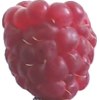
Label: raspberry